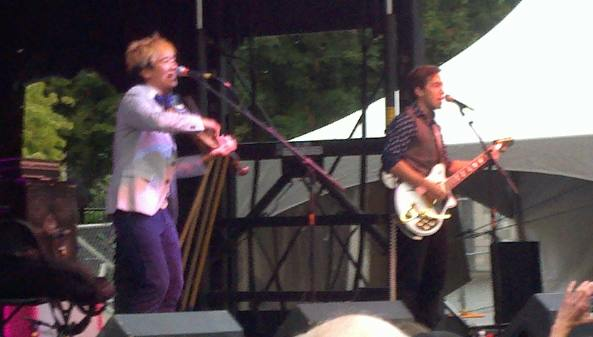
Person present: Yes